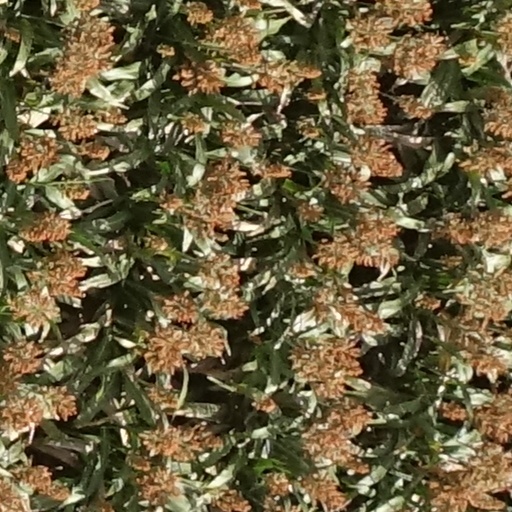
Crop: sorghum